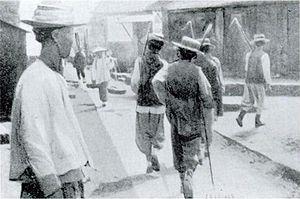
Arnold Henry Savage Landor est un explorateur, peintre, photographe, écrivain et anthropologue britannique.